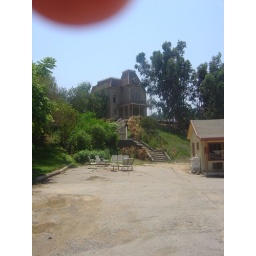
Norman Bates' mother's house - look carefully, she sits in the window